Energy planning

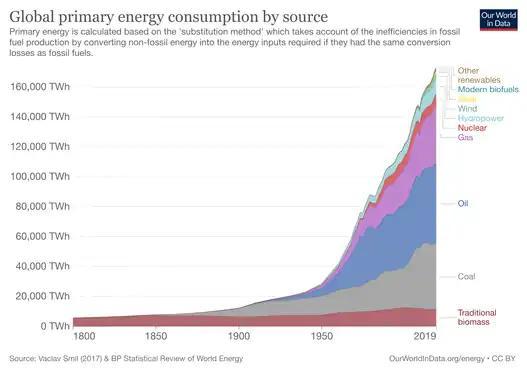
The chart represents global energy consumption and shows the breakdown from each energy source.

One potential energy option is the move to electrify all machines that currently use fossil fuels for their energy source. There are already electric alternatives available such as electric cars, electric cooktops, and electric heat pumps, now these products need to be widely implemented to electrify and decarbonize our energy use. To reduce our dependence on fossil fuels and transfer to electric machines, it requires that all electricity be generated by renewable sources. As of 2020 60.3% of all energy generated in the United States came from fossil fuels, 19.7% came from nuclear energy, and 19.8% came from renewables. The United States is still heavily relying on fossil fuels as a source of energy. For the electrification of our machines to help the efforts to decarbonize, more renewable energy sources, such as wind and solar would have to be built.